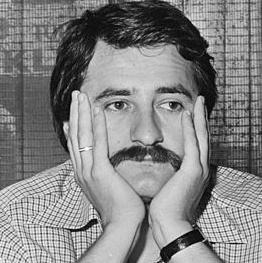
Age: 25